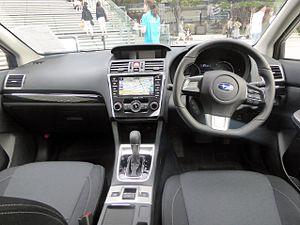
La Subaru Levorg est une voiture compacte break à transmission intégrale produite par le constructeur automobile japonais Subaru. Apparu en 2014, ce véhicule cinq portes partage sa plate-forme avec la Legacy et l'Impreza. Son nom Levorg est une contraction de Legacy Revolution Touring.